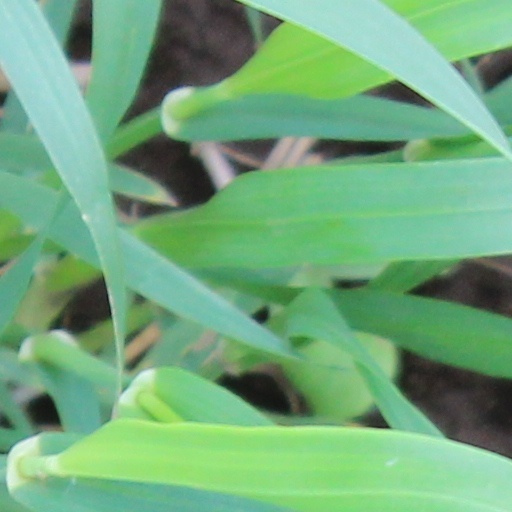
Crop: wheat